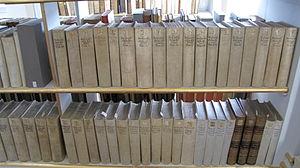
Les Acta Sanctorum forment une considérable collection de volumes consacrés aux saints de l'Église catholique, tentant de séparer les faits connus des légendes qui se sont attachées aux personnes. Suivant le calendrier liturgique la publication des Acta Sanctorum’ commença, à Anvers, en 1643 et s’arrêta en 1925 au premier tome du mois de novembre.